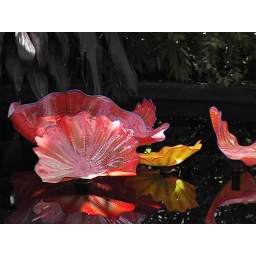
glass in water